Replicas (film)

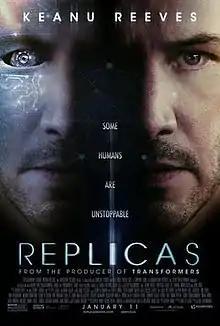
Theatrical release poster

Replicas is a 2018 American science fiction thriller film directed by Jeffrey Nachmanoff, and written by Chad St. John, from a story by Stephen Hamel. The film tells the story of a neuroscientist who violates the law and bioethics to bring his family members back to life after they die in a car accident. It stars Keanu Reeves, Alice Eve and Thomas Middleditch.